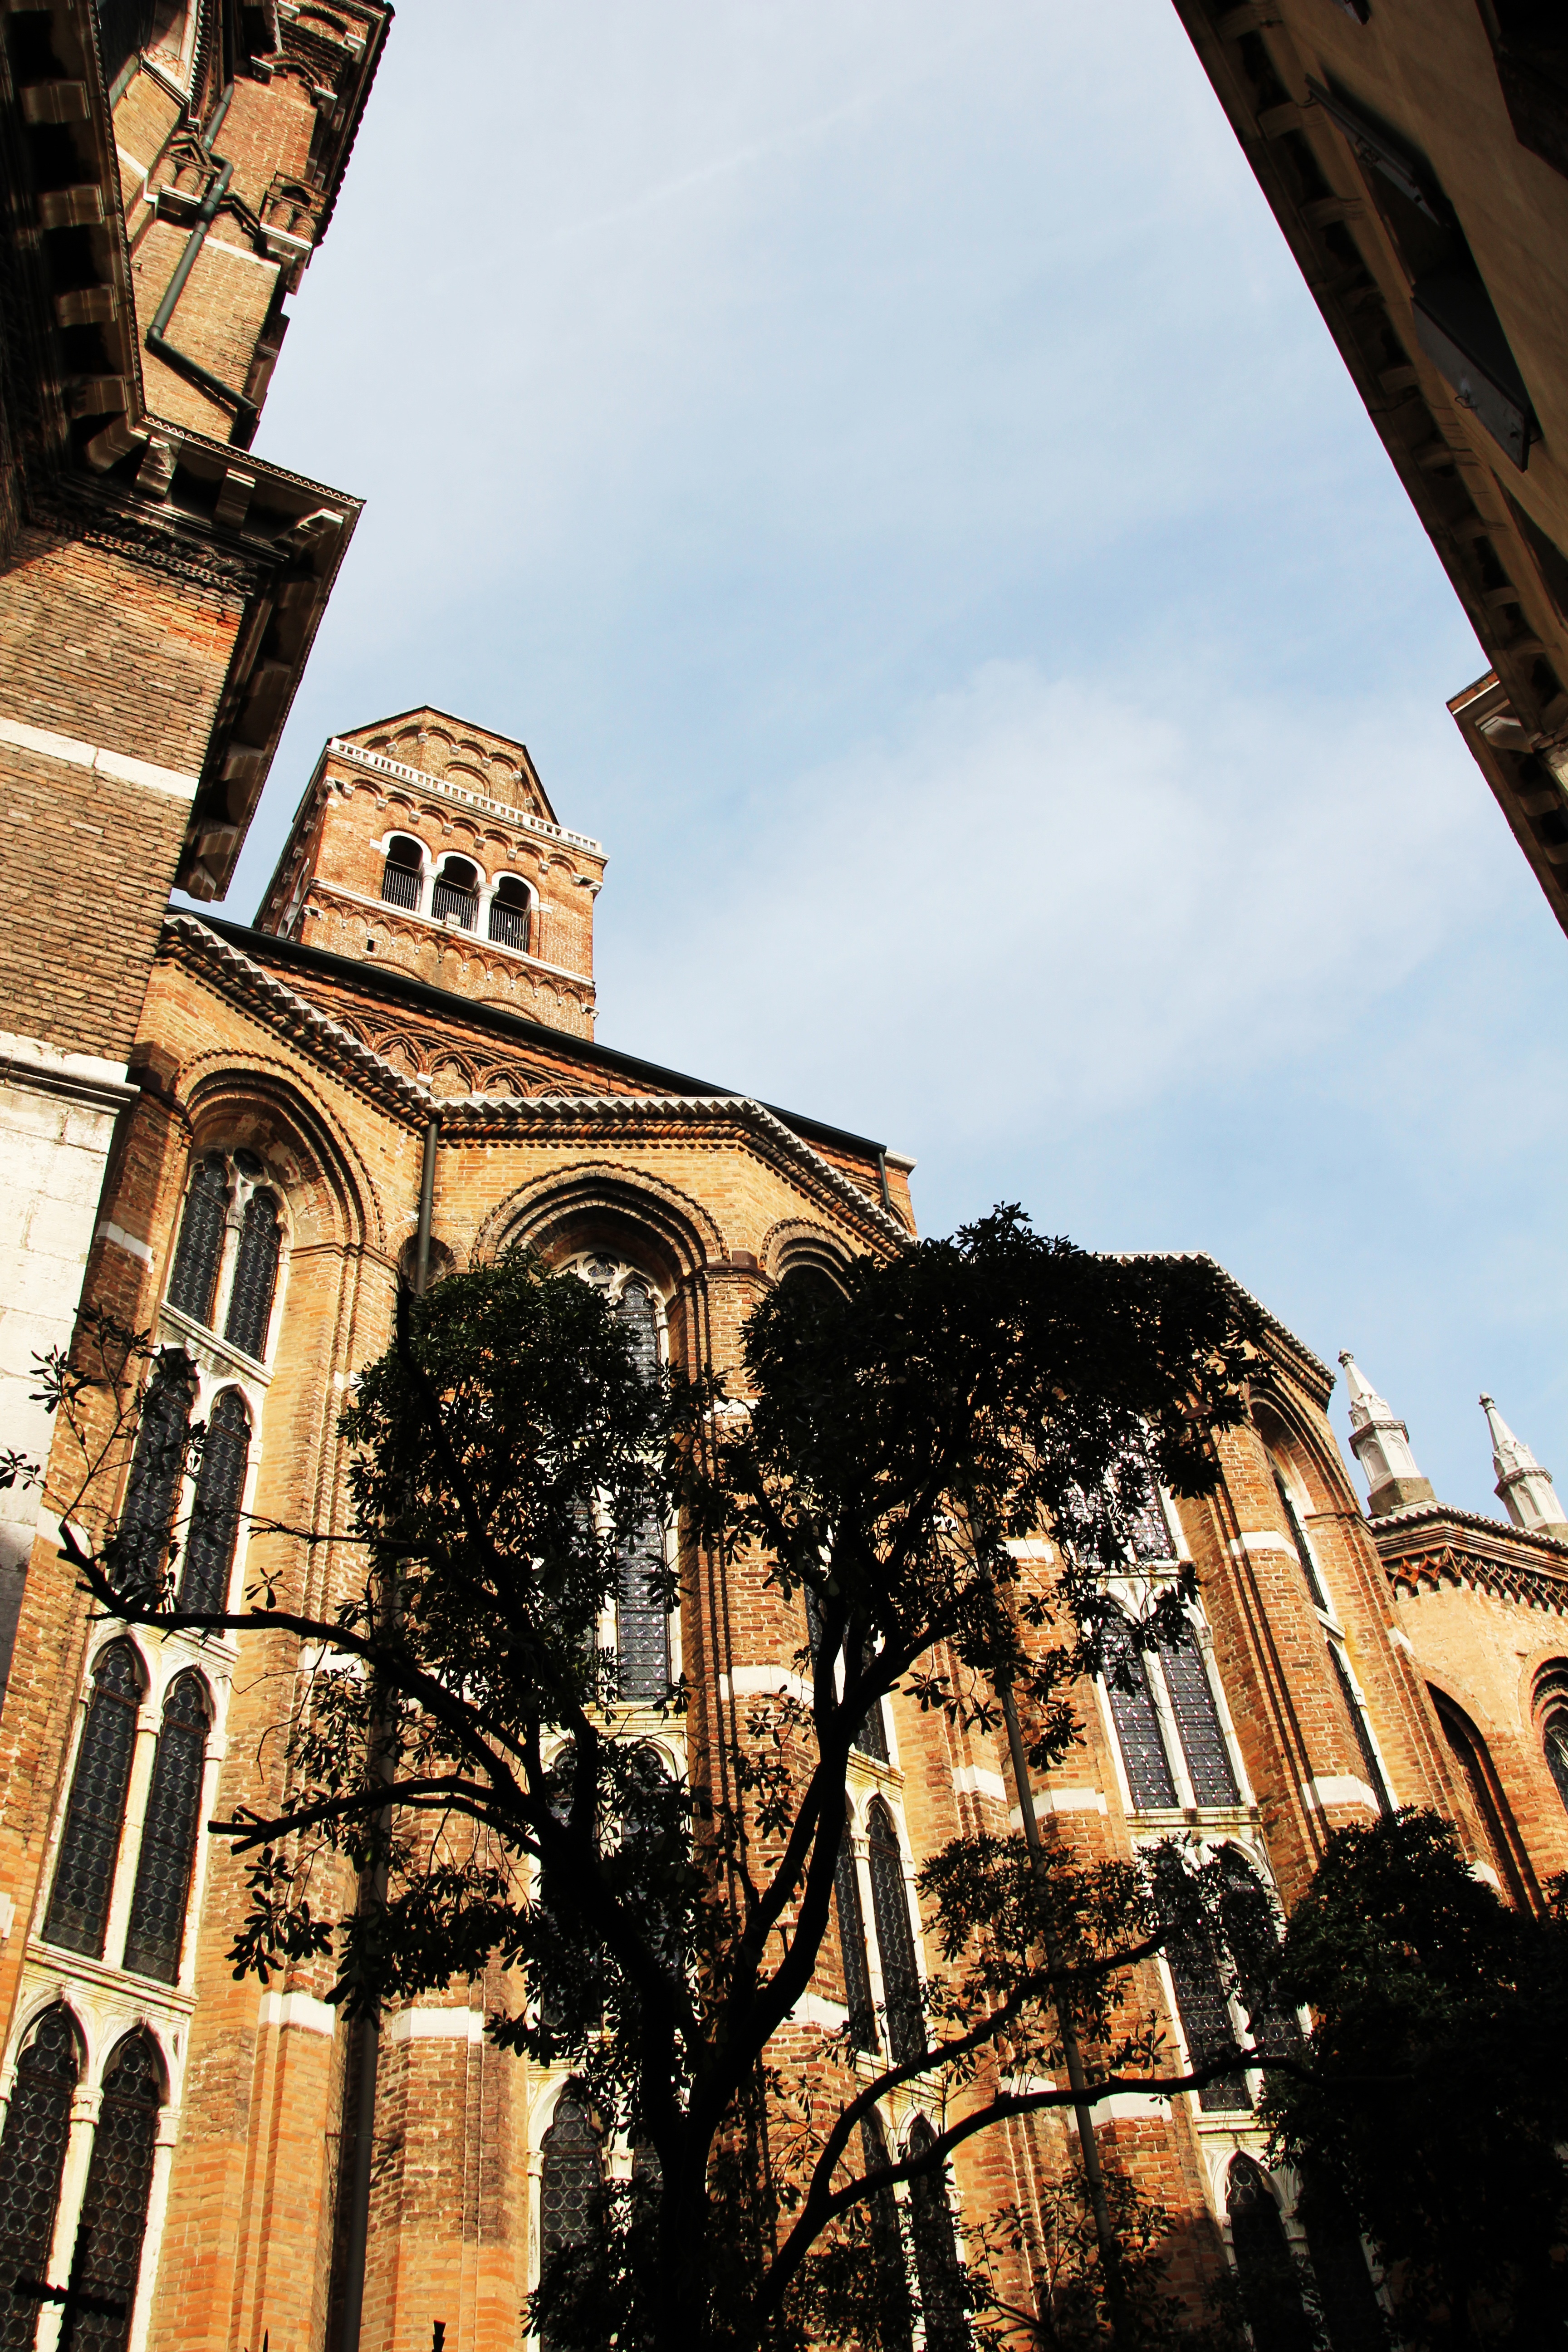
architecture, street, building, city, skyscraper, cityscape, downtown, tower, landmark, italy, facade, venice, church, cathedral, place of worship, spire, venezia, urban area, ancient history, human settlement